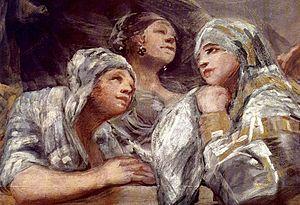
Francisco José de Goya y Lucientes, dit Francisco de Goya, né le 30 mars 1746 à Fuendetodos, près de Saragosse, et mort le 16 avril 1828 à Bordeaux, en France, est un peintre et graveur espagnol. Son œuvre inclut des peintures de chevalet, des peintures murales, des gravures et des dessins. Il introduisit plusieurs ruptures stylistiques qui initièrent le romantisme et annoncèrent le début de la peinture contemporaine. L’art goyesque est considéré comme précurseur des avant-gardes picturales du XXᵉ siècle.